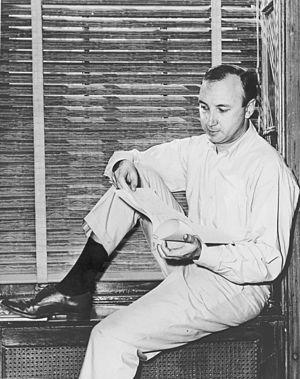
Septembre 2018 : Réouverture de la salle de théâtre parisienne La Scala, dans le 10ᵉ arrondissement.
Marvin Neil Simon, dit Neil Simon, est un producteur, dramaturge et scénariste américain né le 4 juillet 1927 dans le Bronx à New York et mort le 26 août 2018 à Manhattan.